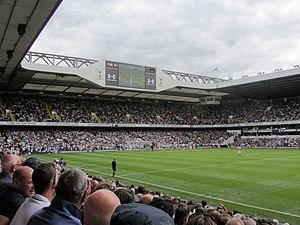
White Hart Lane était un stade de football situé dans la banlieue nord de Londres. C'était l'enceinte du club de Tottenham Hotspur Football Club entre 1899 et 2017.